Agriculture in New Zealand

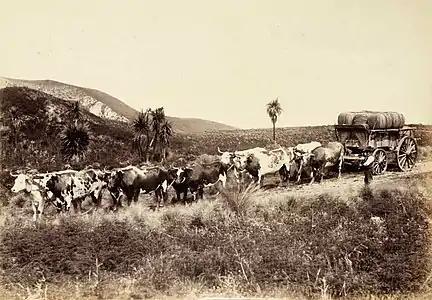
A bullock wagon team taking wool from a farm station. The number of sheep in New Zealand peaked in the 1980s and has reduced due to lower profits from wool, and larger breeds of sheep for meat.

In New Zealand, agriculture is the largest sector of the tradable economy. The country exported NZ$46.4 billion worth of agricultural products (raw and manufactured) in the 12 months to June 2019, 79.6% of the country's total exported goods. The agriculture, forestry and fisheries sector directly contributed $12.653 billion (or 5.1%) of the national GDP in the 12 months to September 2020, and employed 143,000 people, 5.9% of New Zealand's workforce, as of the 2018 census.